Answer in natural language. Which point is closer to the camera taking this photo, point B  or point C? Choose between the following options: B or C
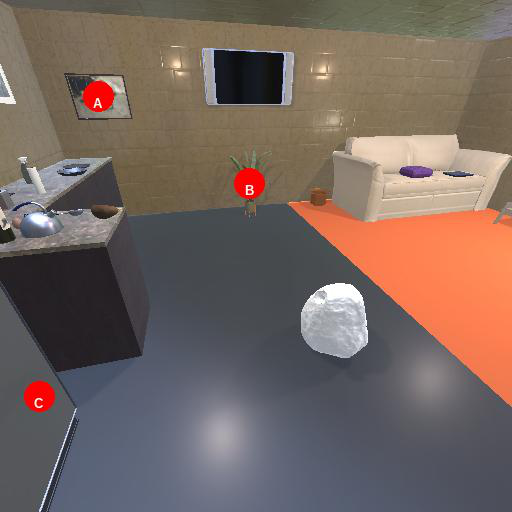
<answer>C</answer>